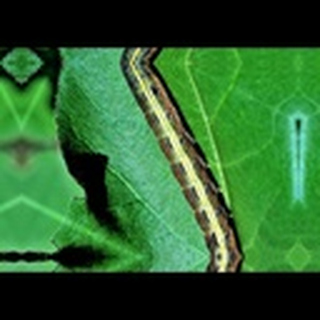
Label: cotton_army_worm